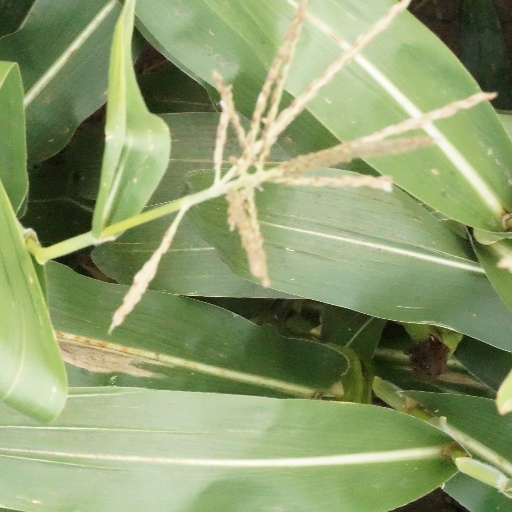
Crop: maize; corn